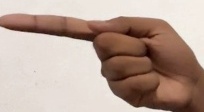
ASL sign: G